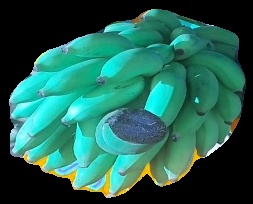
Variety: elakki-bale
Grade: grade2